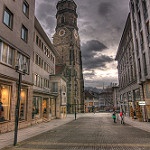
Scene: Outdoor